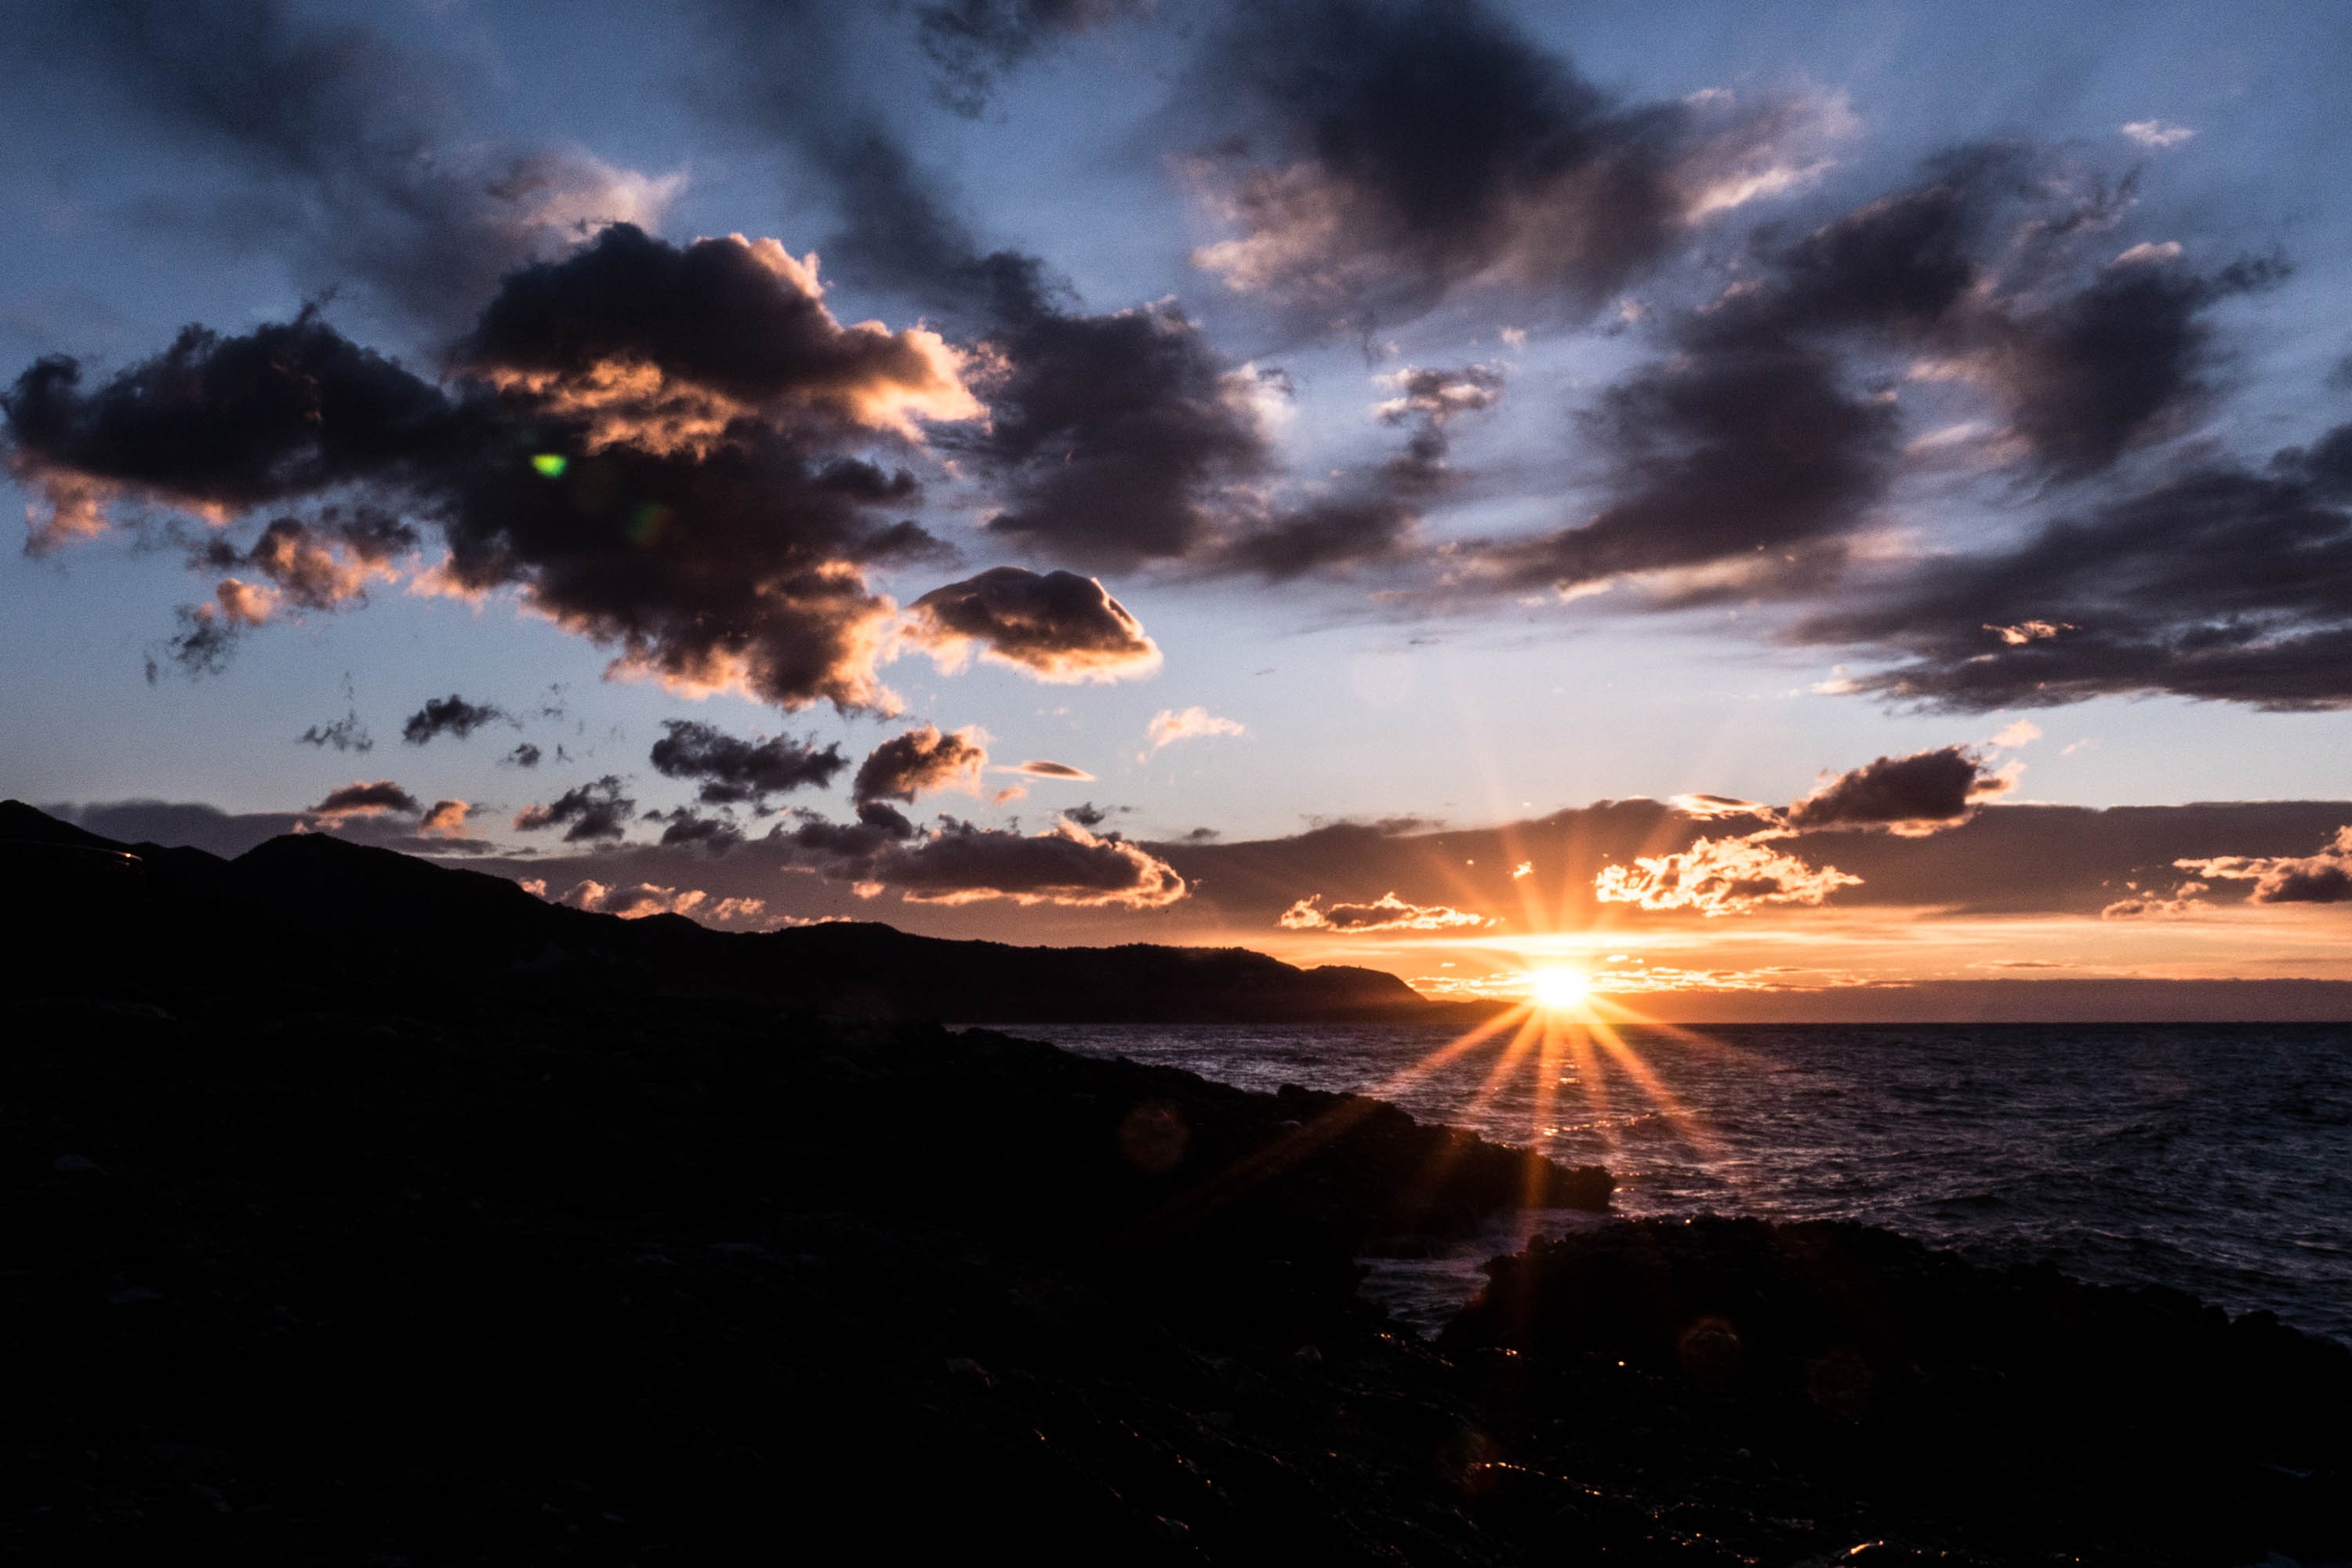
beach, landscape, sea, coast, ocean, horizon, cloud, sky, sun, sunrise, sunset, sunlight, morning, wave, dawn, atmosphere, dusk, evening, peaceful, holiday, stillness, rocks, clouds, spain, andalusia, malaga, nerja, afterglow, costa del sol, wind wave